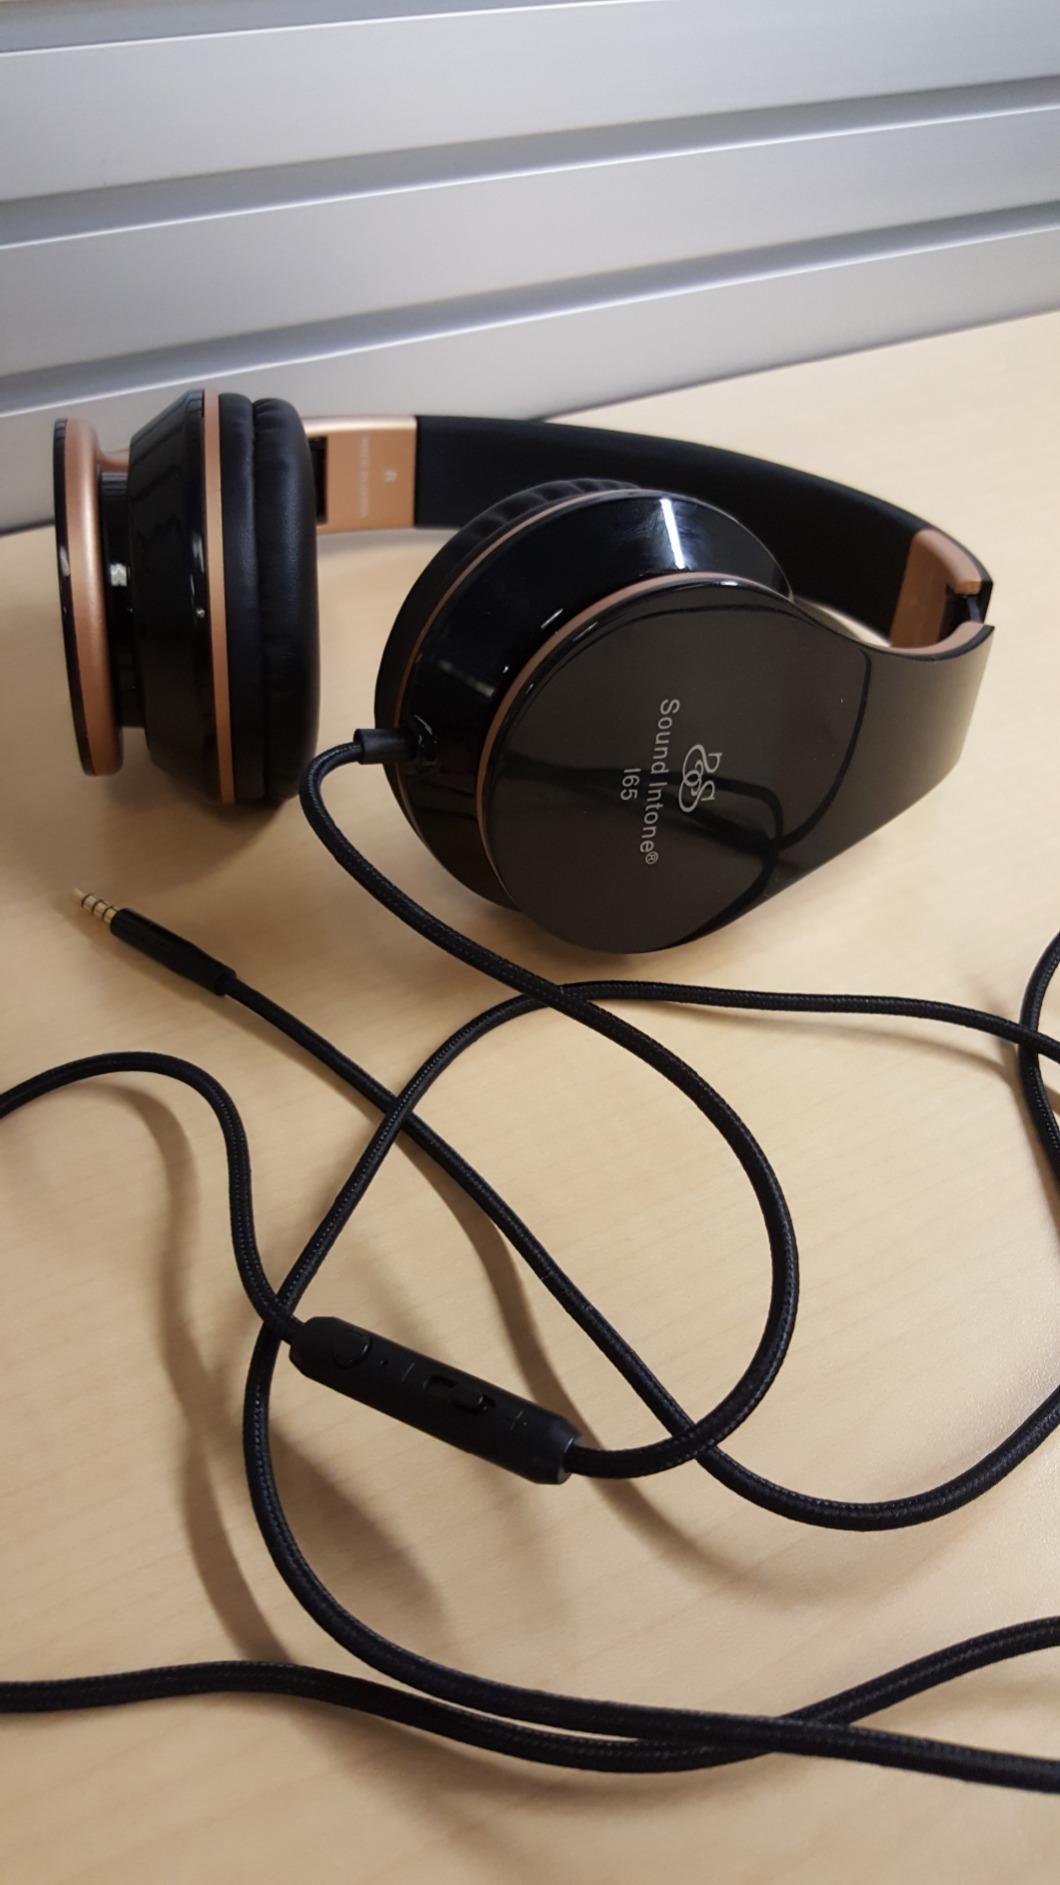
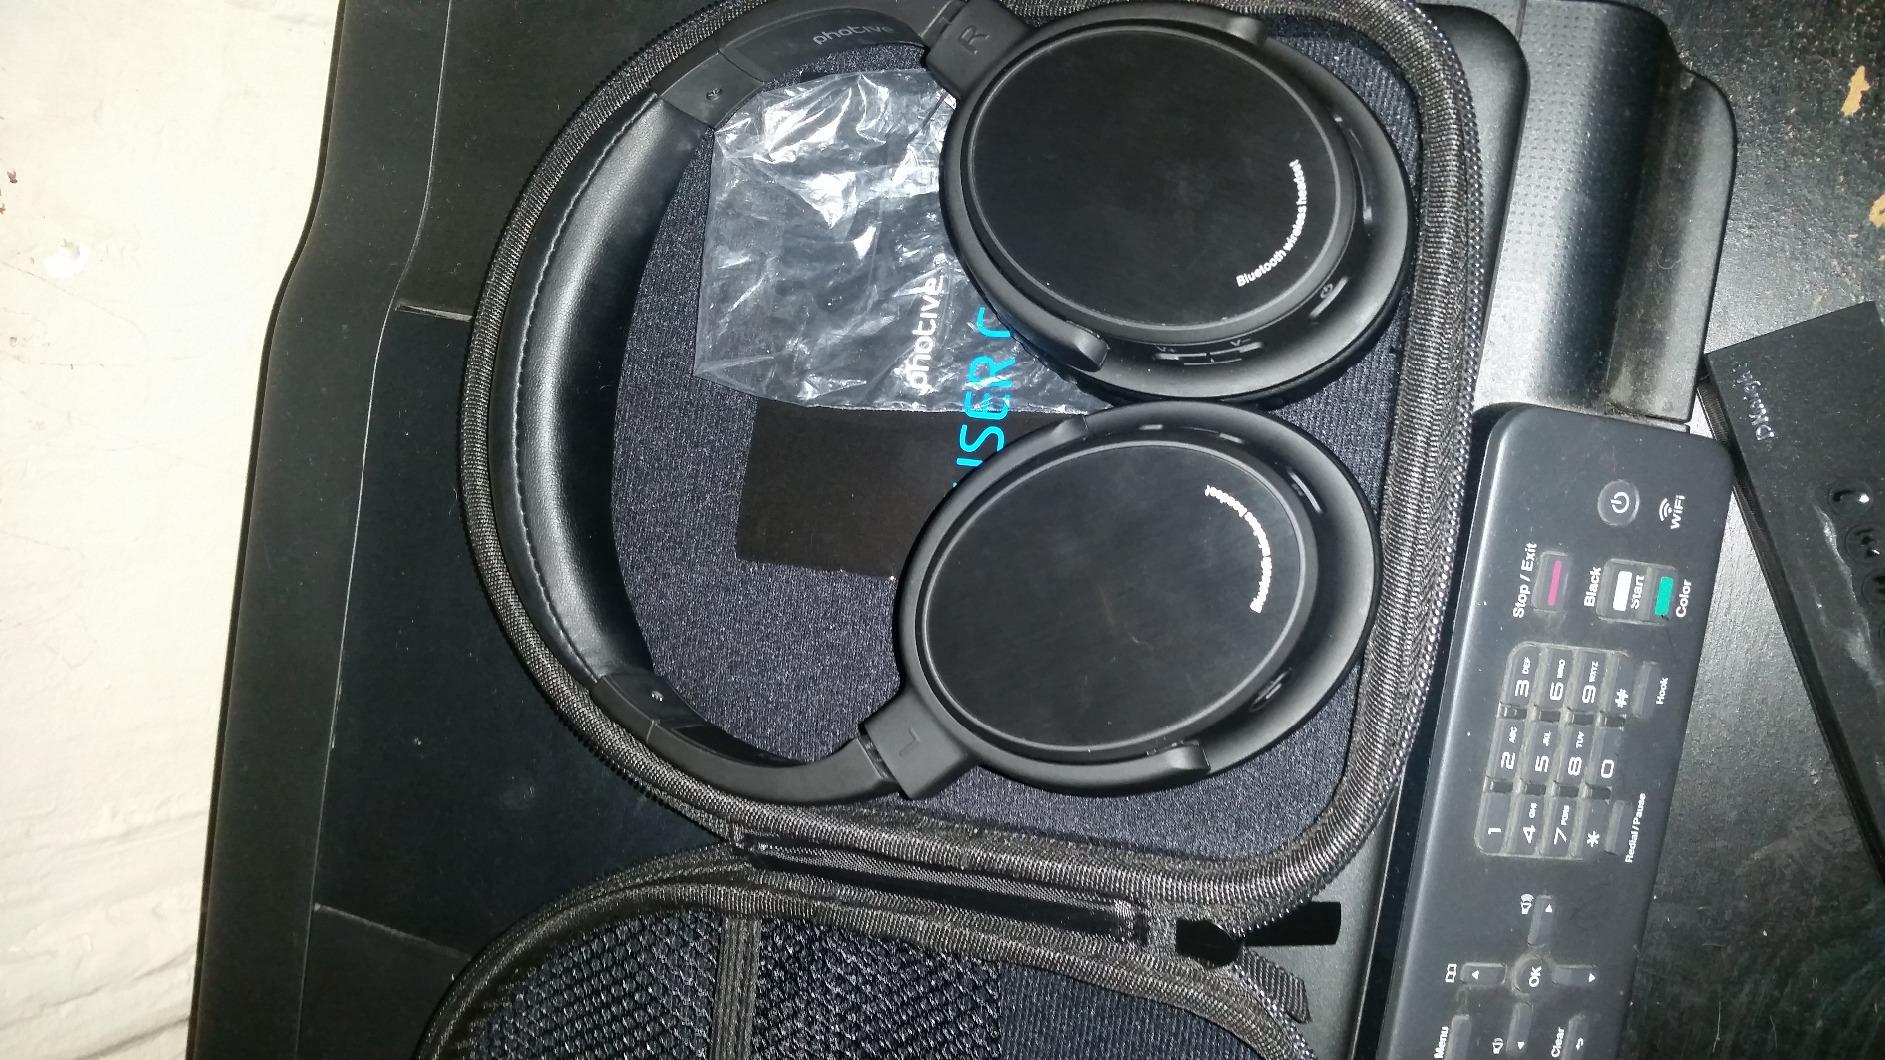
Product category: headphones
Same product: no